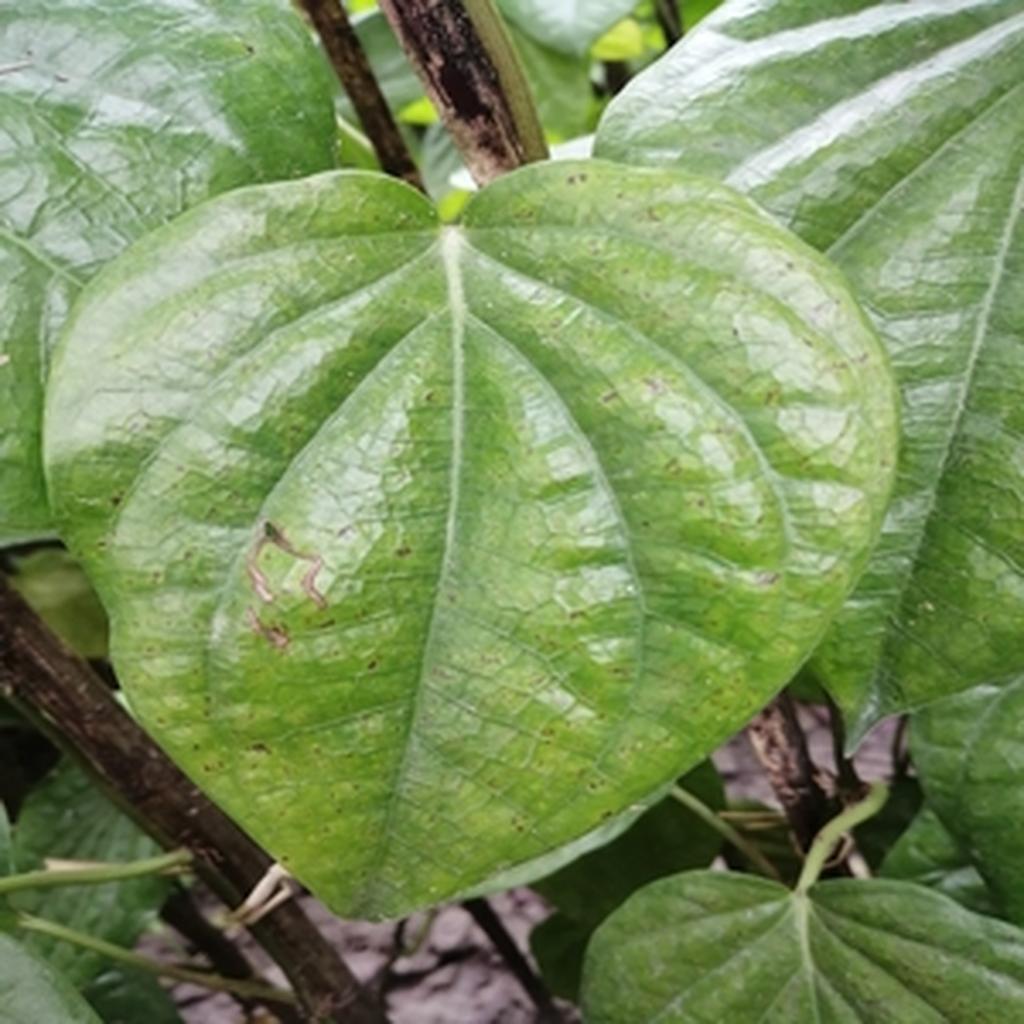
Label: Leaf_Spot